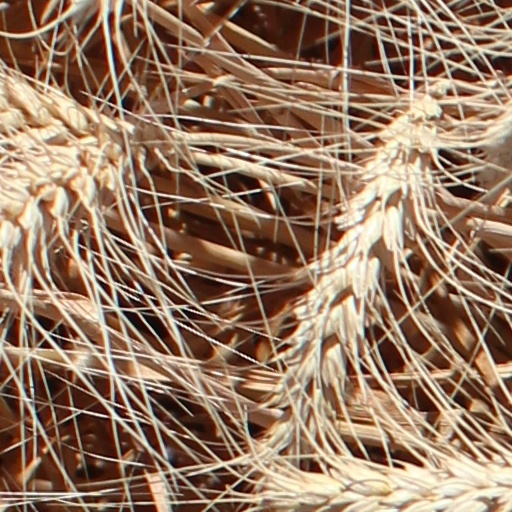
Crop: wheat